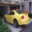
Label: automobile